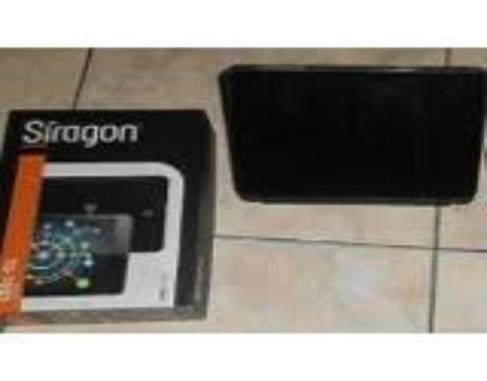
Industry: Electronic